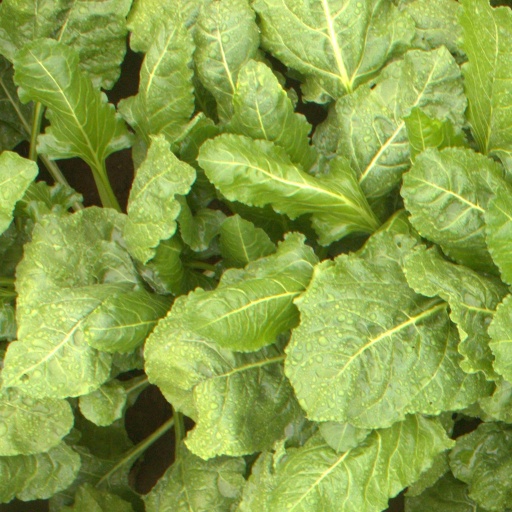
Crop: sugar beet